Variable Specific Impulse Magnetoplasma Rocket

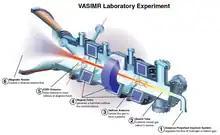
VASIMR laboratory experiment schematic

The first VASIMR experiment was conducted at Massachusetts Institute of Technology in 1983. Important refinements were introduced in the 1990s, including the use of the helicon plasma source, which replaced the plasma gun originally envisioned and its electrodes, adding to durability and long life.